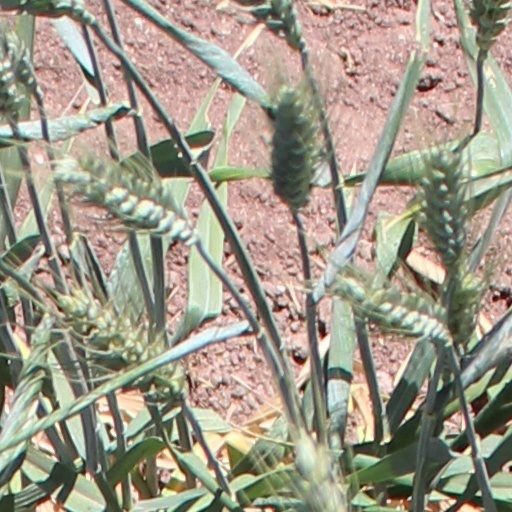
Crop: wheat